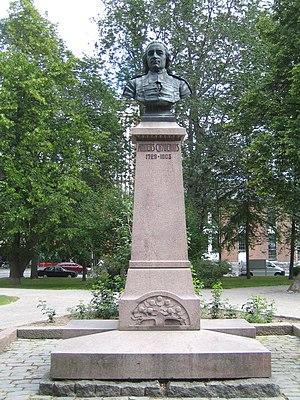
Anders Chydenius est un philosophe des Lumières, prêtre, politicien finlandais.